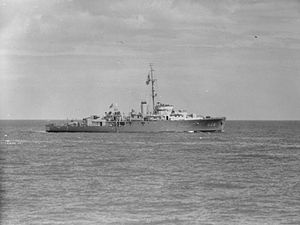
Galathea (ekspeditionsskib) / Galathea-ekspeditionen 1950–1952
Galathea i britisk tjeneste i 1941 under navnet HMS Leith (U36)
Danmark har to gange sendt ekspeditionsskibe ved navn Galathea ud på en jordomsejling. Første gang var i 1845 og anden gang i 1950. Under Galathea 3 anvendtes søværnets skib Vædderen. Det har været forskellige skibe hver gang og alle gange havde ekspeditionen en dobbelt karakter: Dels var formålet repræsentation, dels naturvidenskabelige landvindinger.